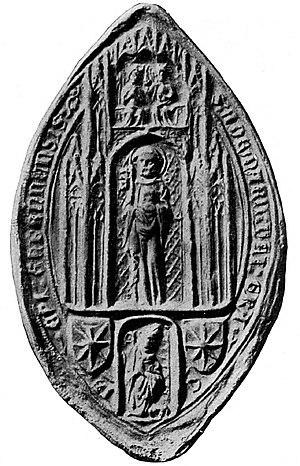
Sceau d'Adhémar Fabri, évêque de Genève 1385-1388. Au centre, St. Pierre, patron de la Cathédrale de Genève. En bas, le prélat agenouillé, entre deux écus à ses armes.
Adhémar Fabri, parfois Adhémar de la Roche, originaire de La Roche-sur-Foron, et mort en 1388 à Avignon, est un prélat, évêque de Genève au XIVᵉ siècle.